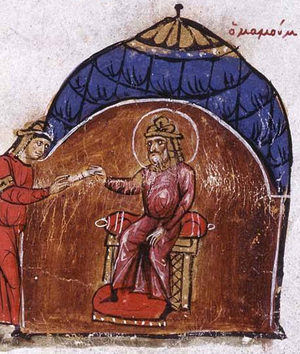
Abû al-`Abbâs al-Ma'mûn `Abd Allah ben Hârûn ar-Rachîd surnommé al-Mamûn, né le 13 septembre 786 à Bagdad et mort à Tarse le 9 août 833, était un calife abbasside pratiquant du mutazilisme qui régna de 813 à 833.